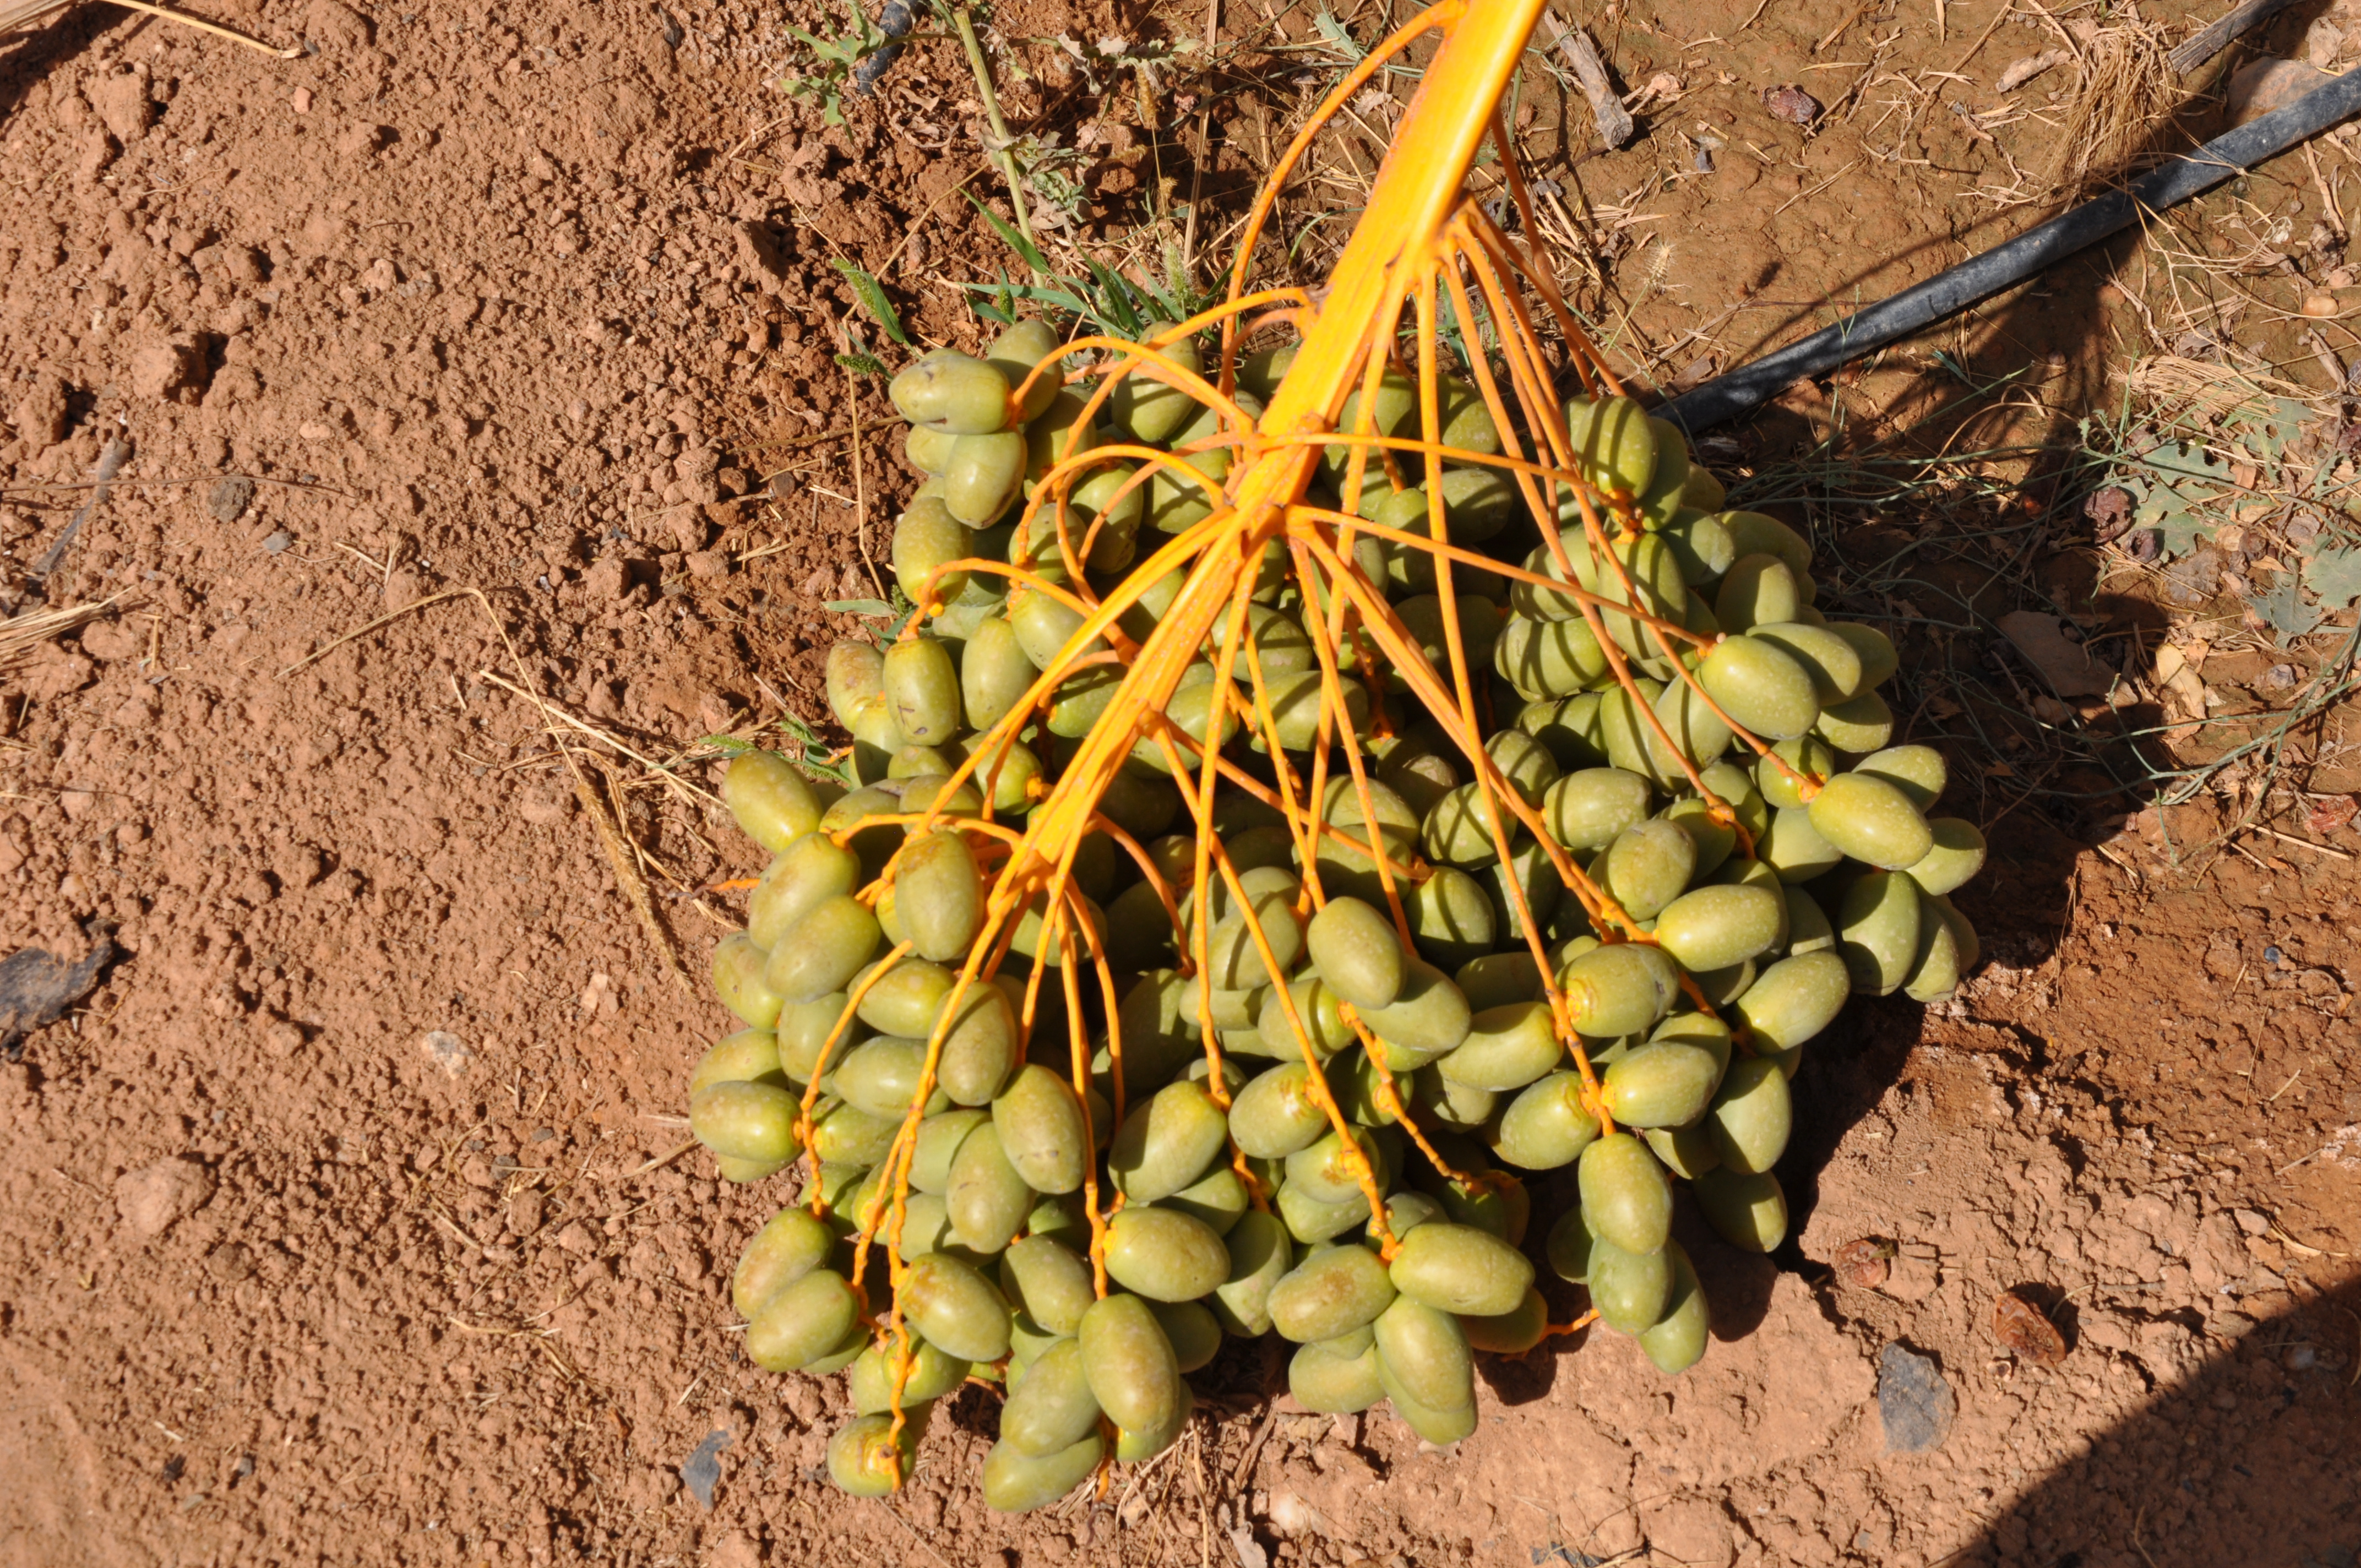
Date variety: Boumajhoul